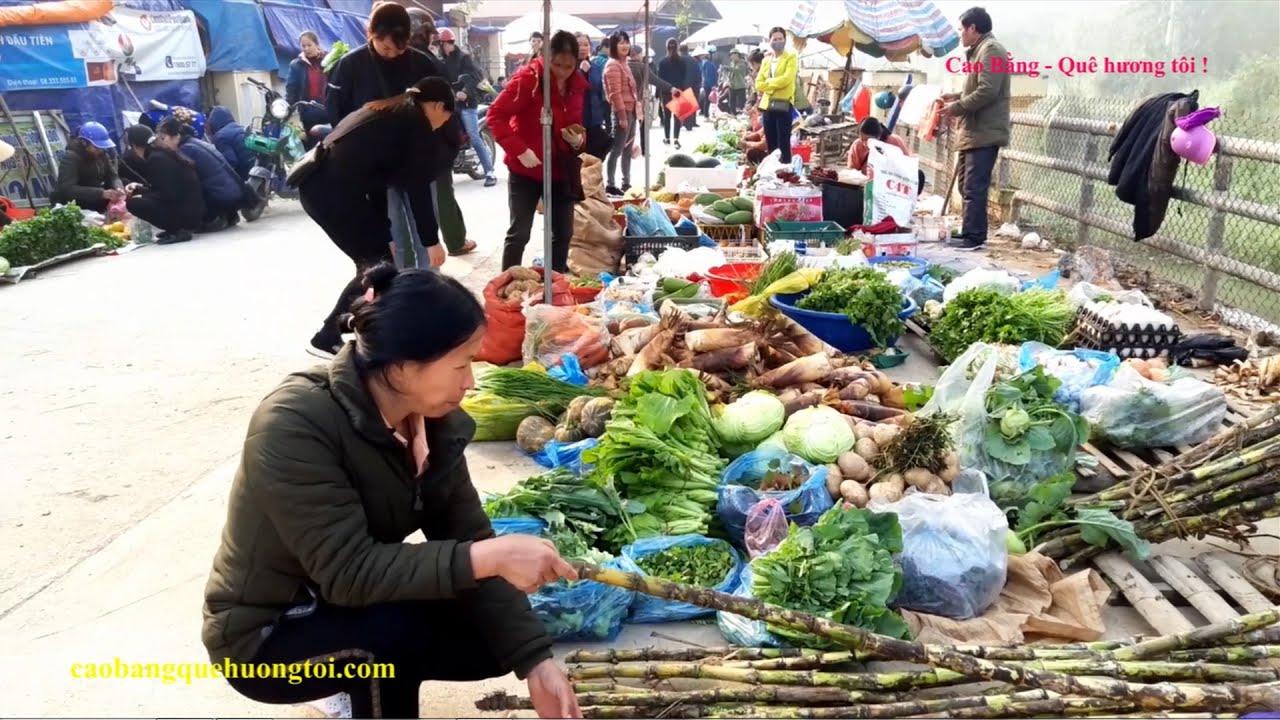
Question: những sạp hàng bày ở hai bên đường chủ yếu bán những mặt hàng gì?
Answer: rau, củ, quả tươi sống